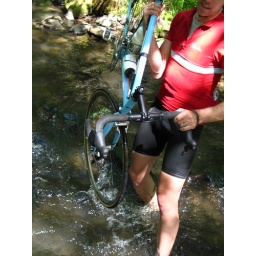
hard to cross in road shoes